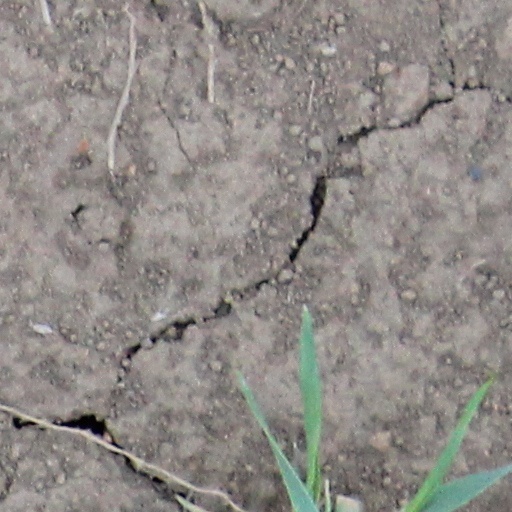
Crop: wheat